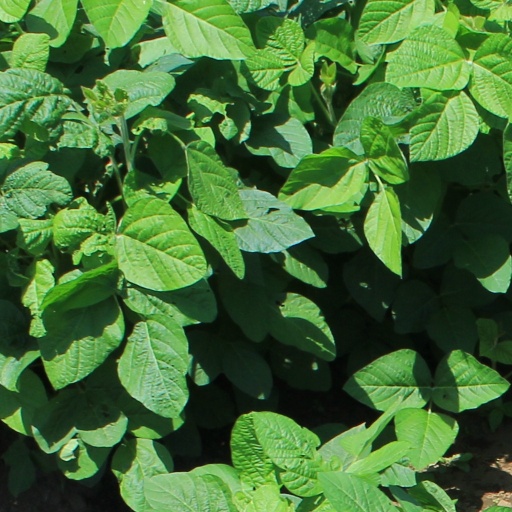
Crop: soybean